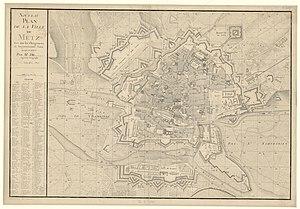
Metz Plan Fietta Frères 1858 - Ensemble
Cette page concerne les événements qui se sont produits durant l'année 1858 en Lorraine.